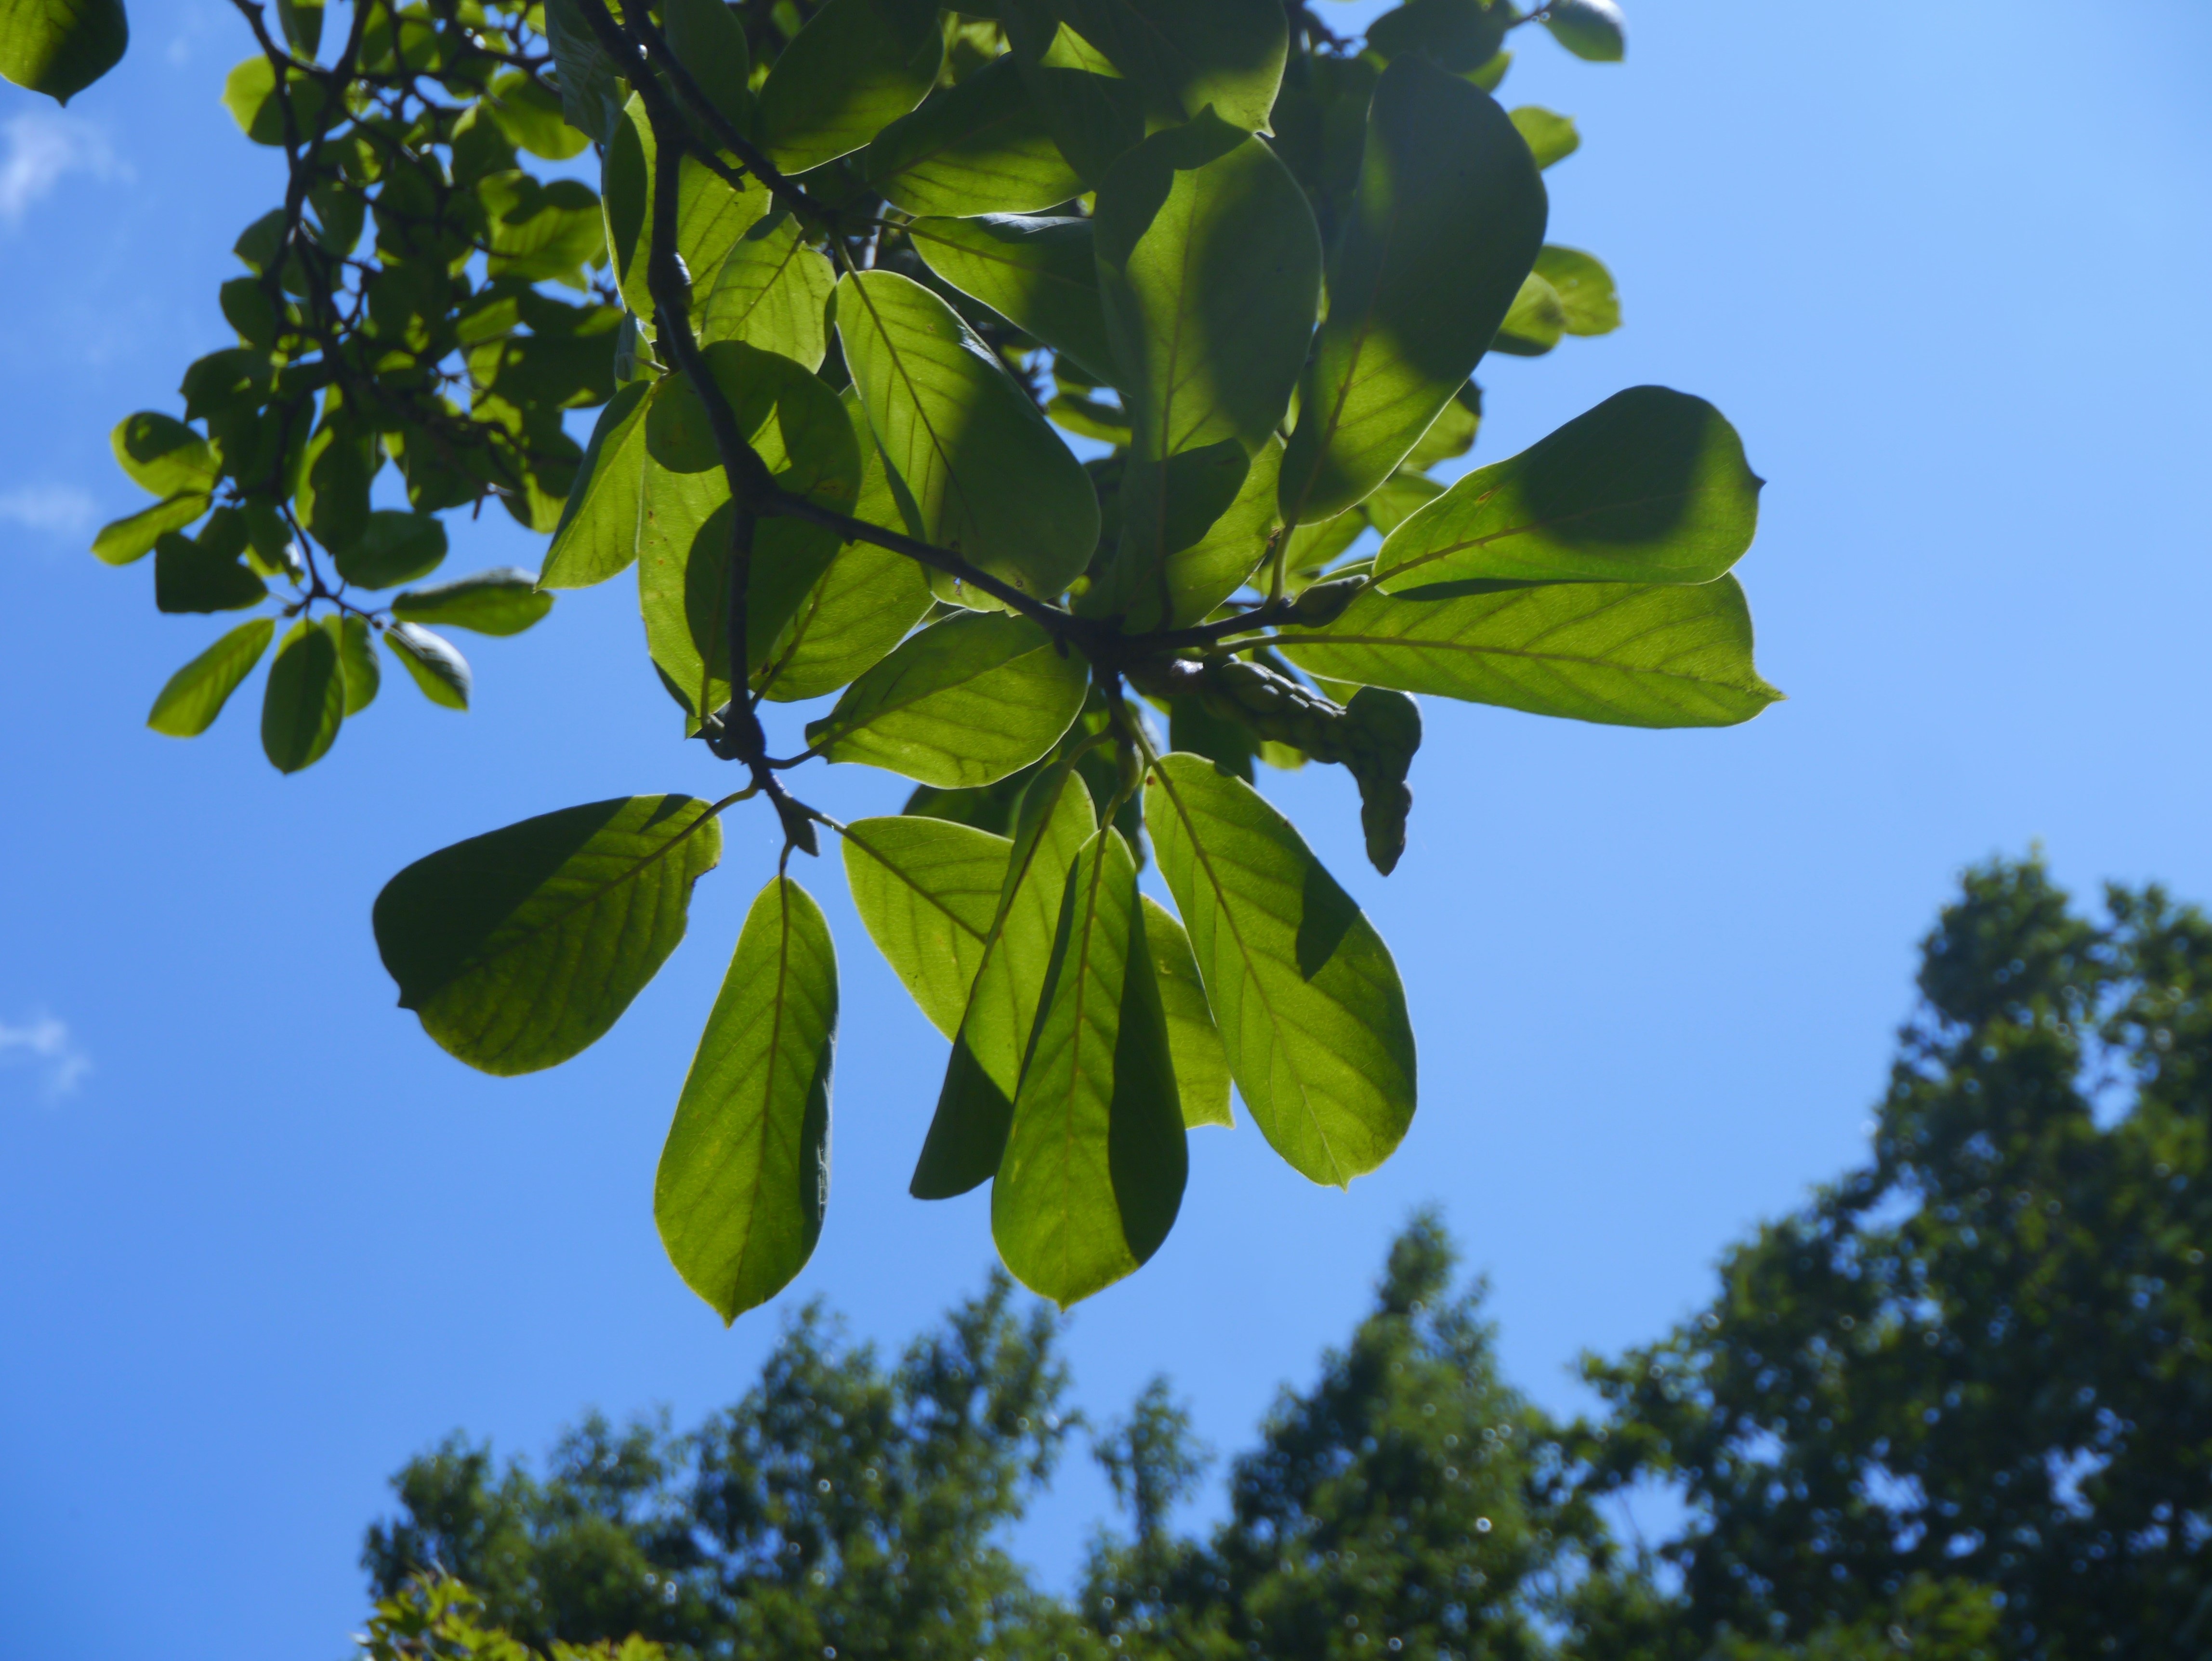
tree, nature, branch, blossom, cloud, plant, sky, wood, road, sunlight, leaf, flower, wind, summer, green, produce, natural, botany, japan, flora, vein, woods, deciduous, sky blue, flowering plant, maidenhair tree, tomei expressway, ayuzawa parking area, woody plant, land plant